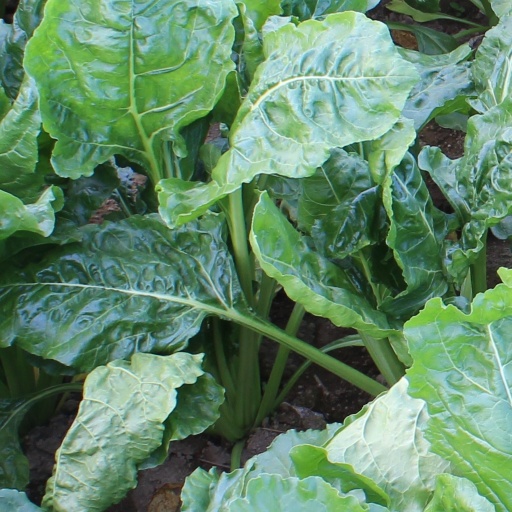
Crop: sugar beet